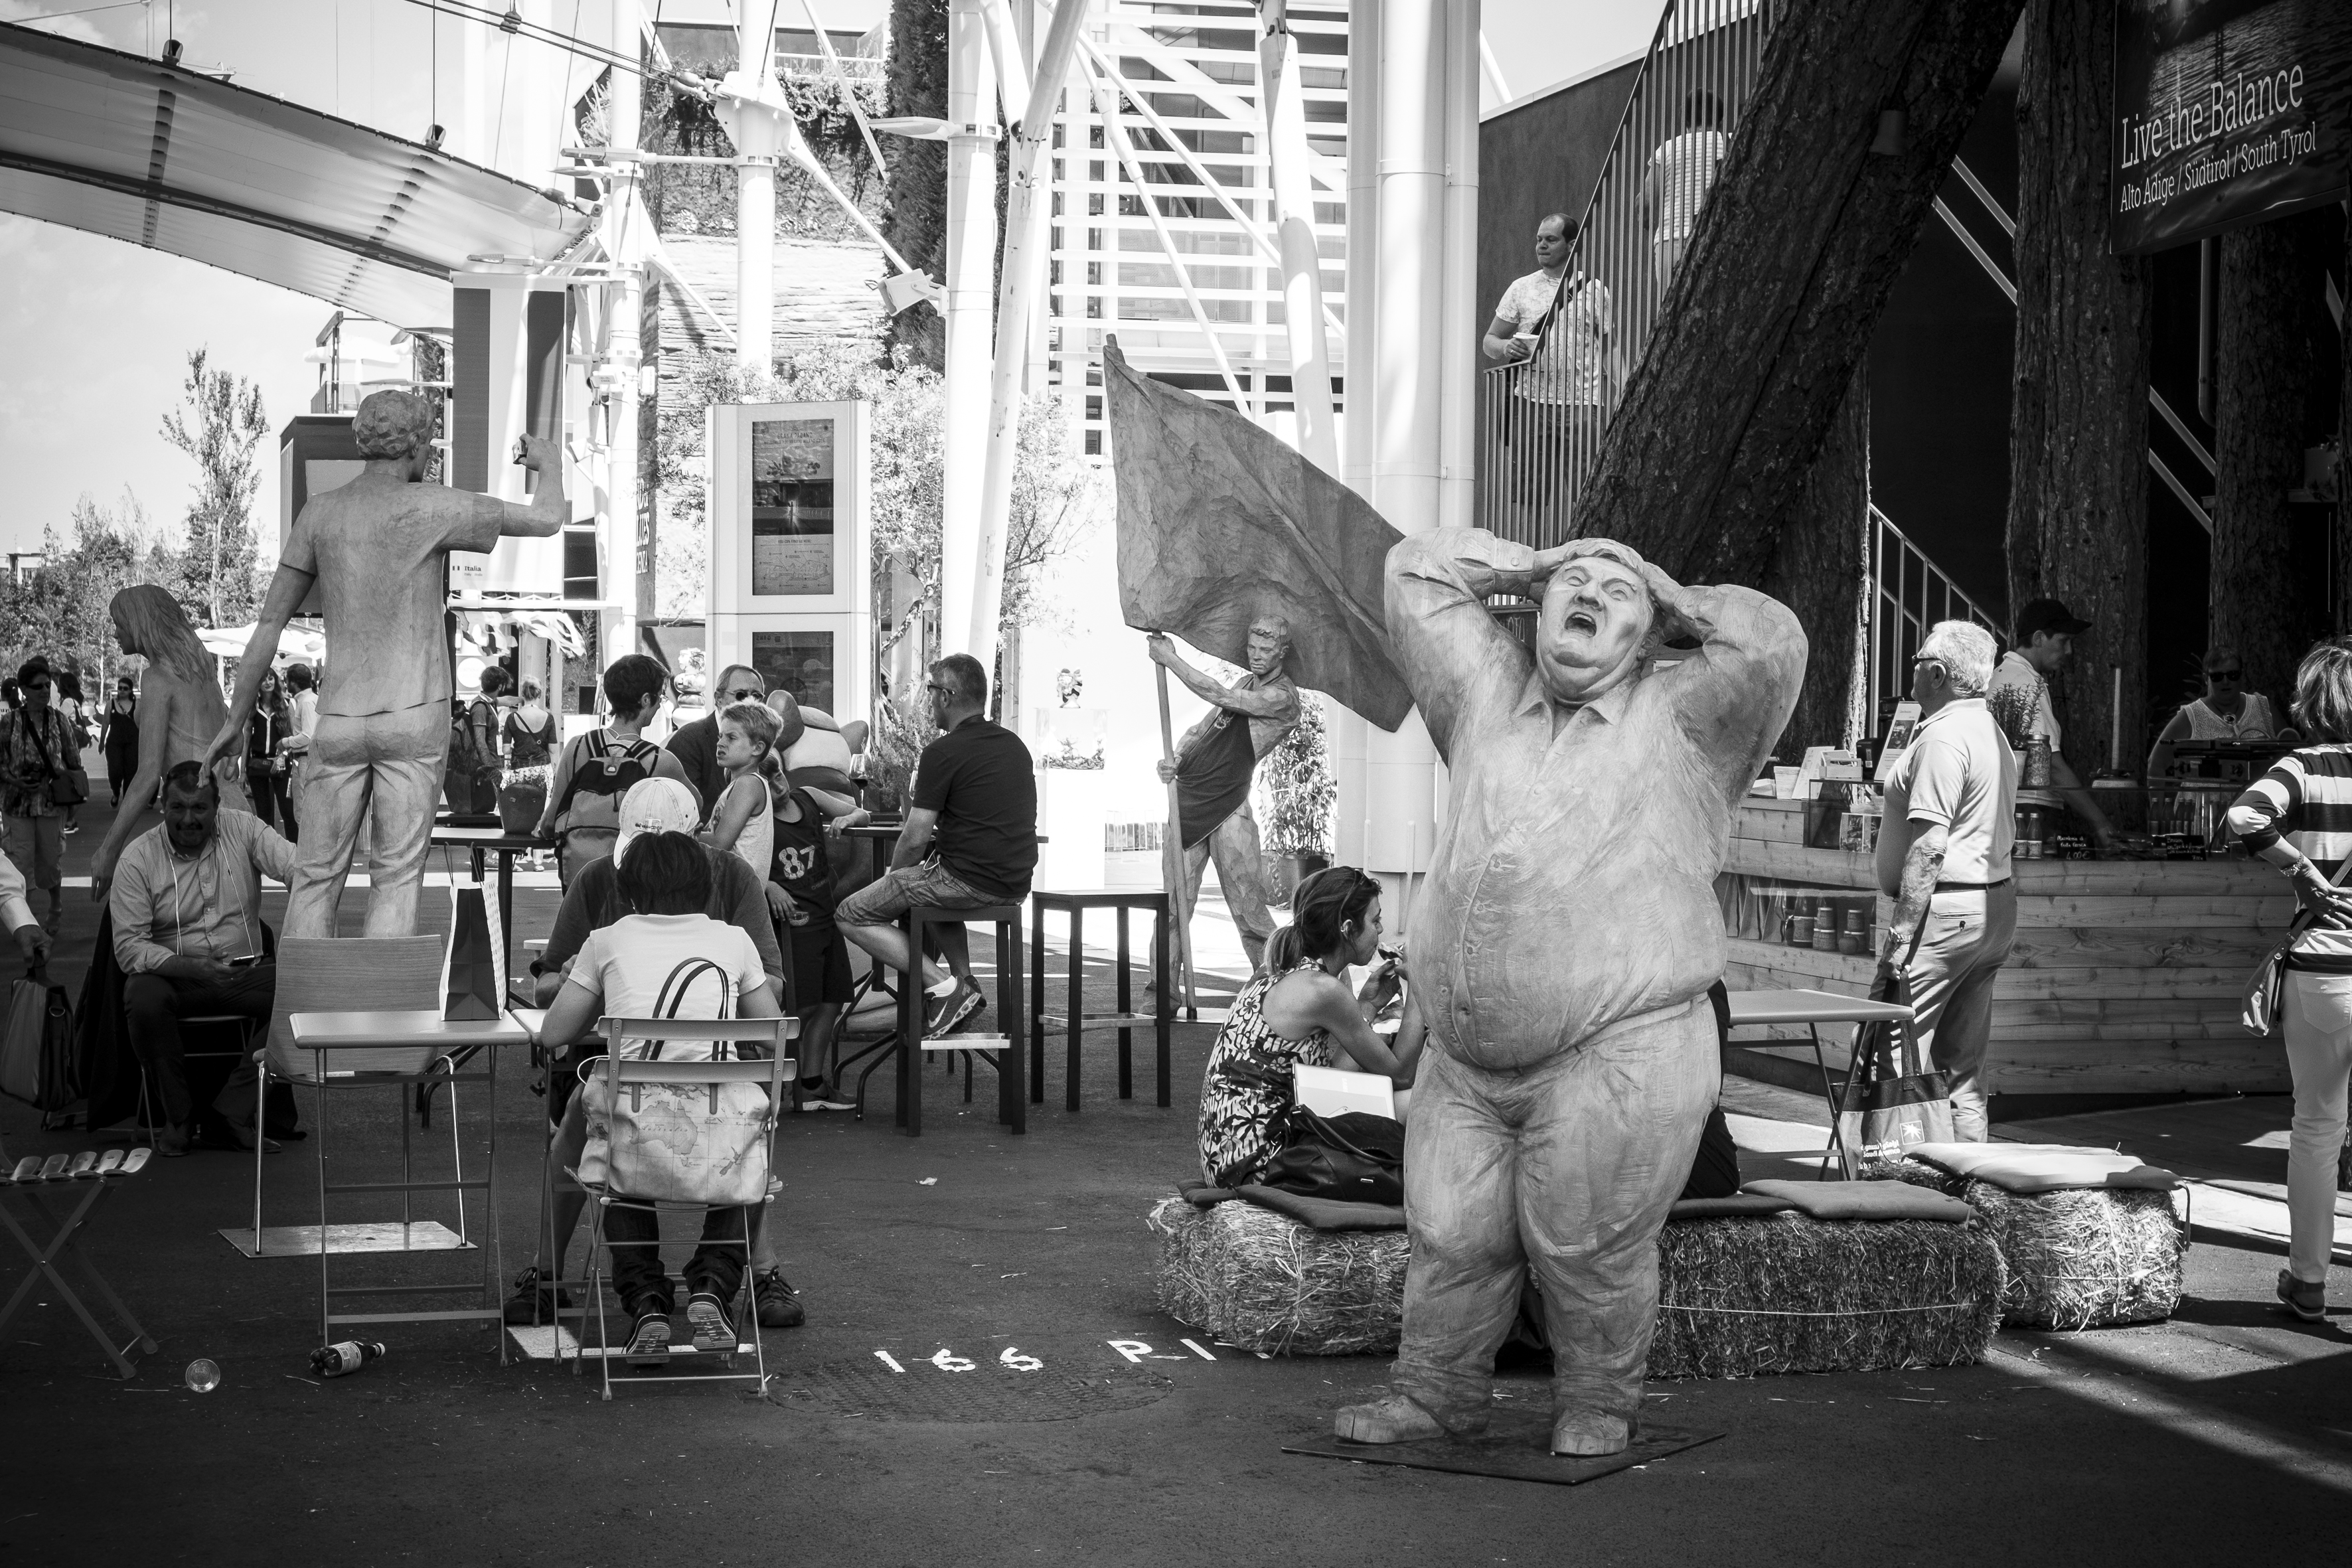
black and white, people, road, white, street, photography, urban, crowd, travel, fujifilm, italy, black, monochrome, bw, 2015, blackandwhite, blackwhite, art, infrastructure, ngc, photograph, image, it, fuji, milan, fujixt1, fujix, noireblanc, milano, lombardia, italymilano, expo2015, italymilanoexpo, urban area, monochrome photography, nonbuilding structure